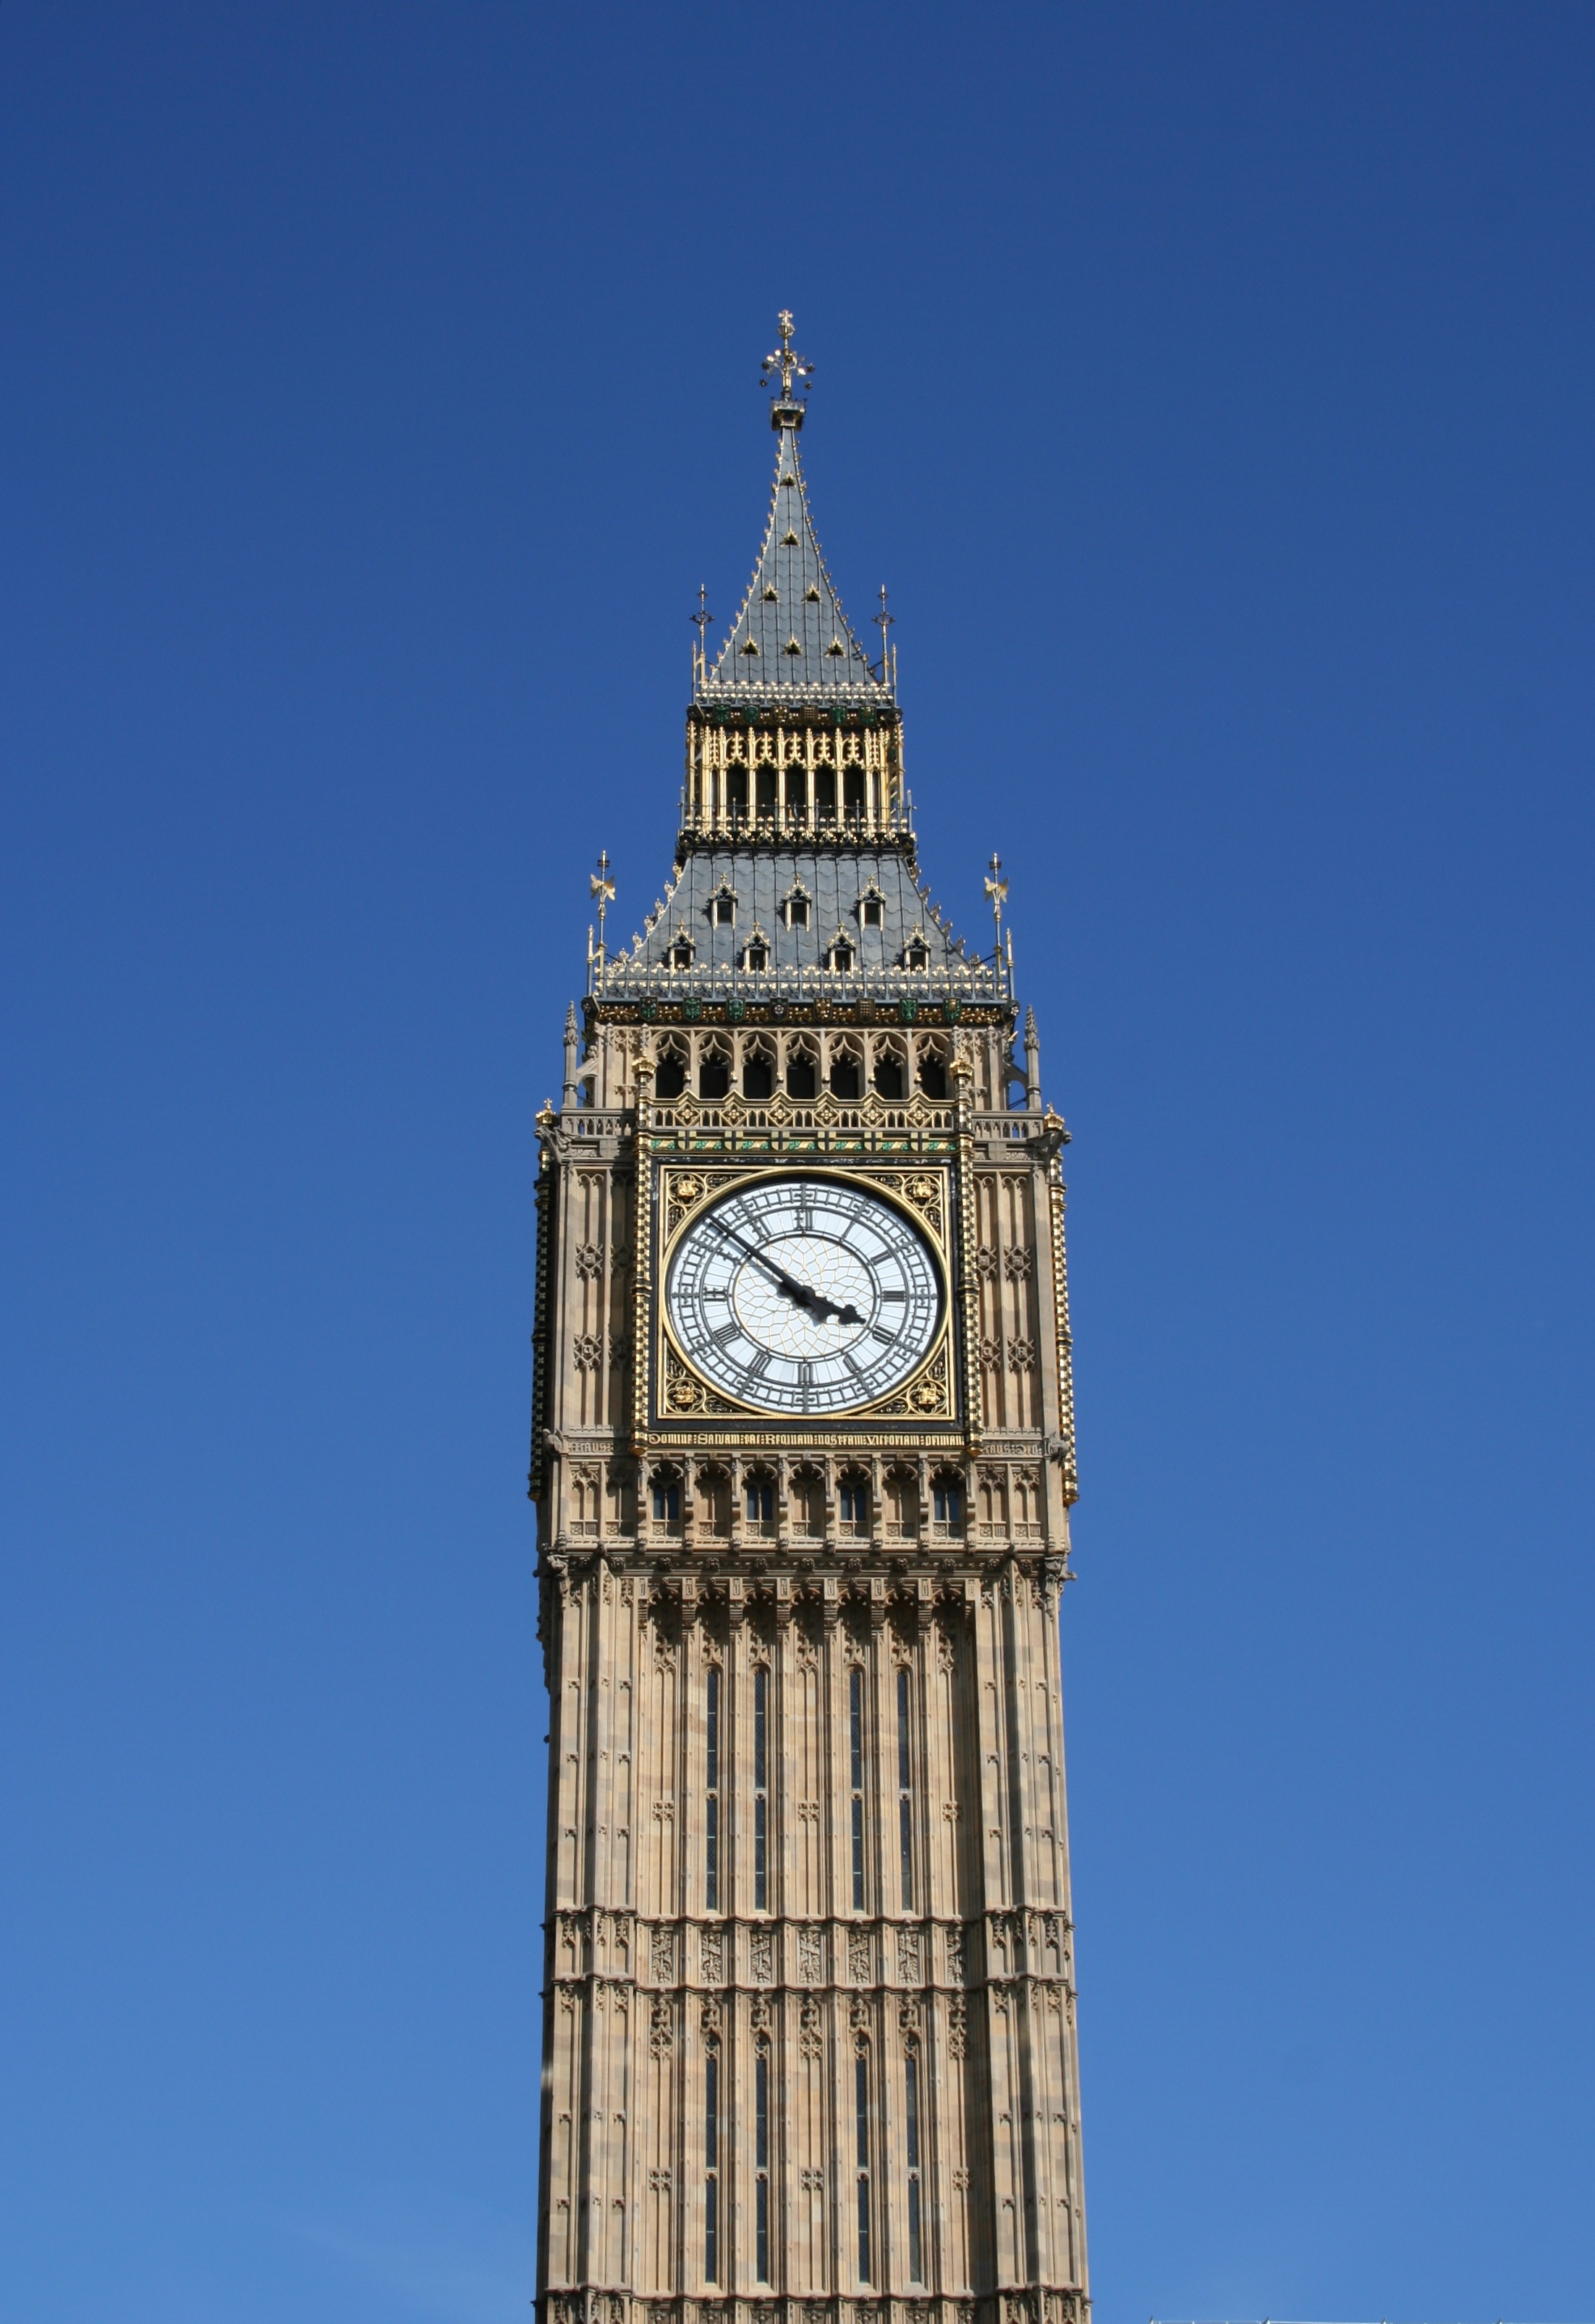
architecture, sky, sun, city, skyscraper, heaven, tower, landmark, facade, church, cathedral, place of worship, big ben, clock tower, bell tower, historic building, england, london, spire, steeple, center, clocks, old clock, pointers, control tower